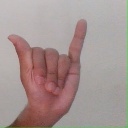
अक्षर: य